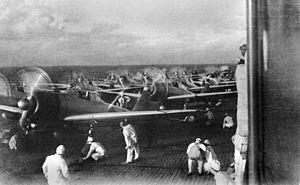
L’Akagi était un porte-avions en service dans la marine impériale japonaise pendant la Seconde Guerre mondiale.